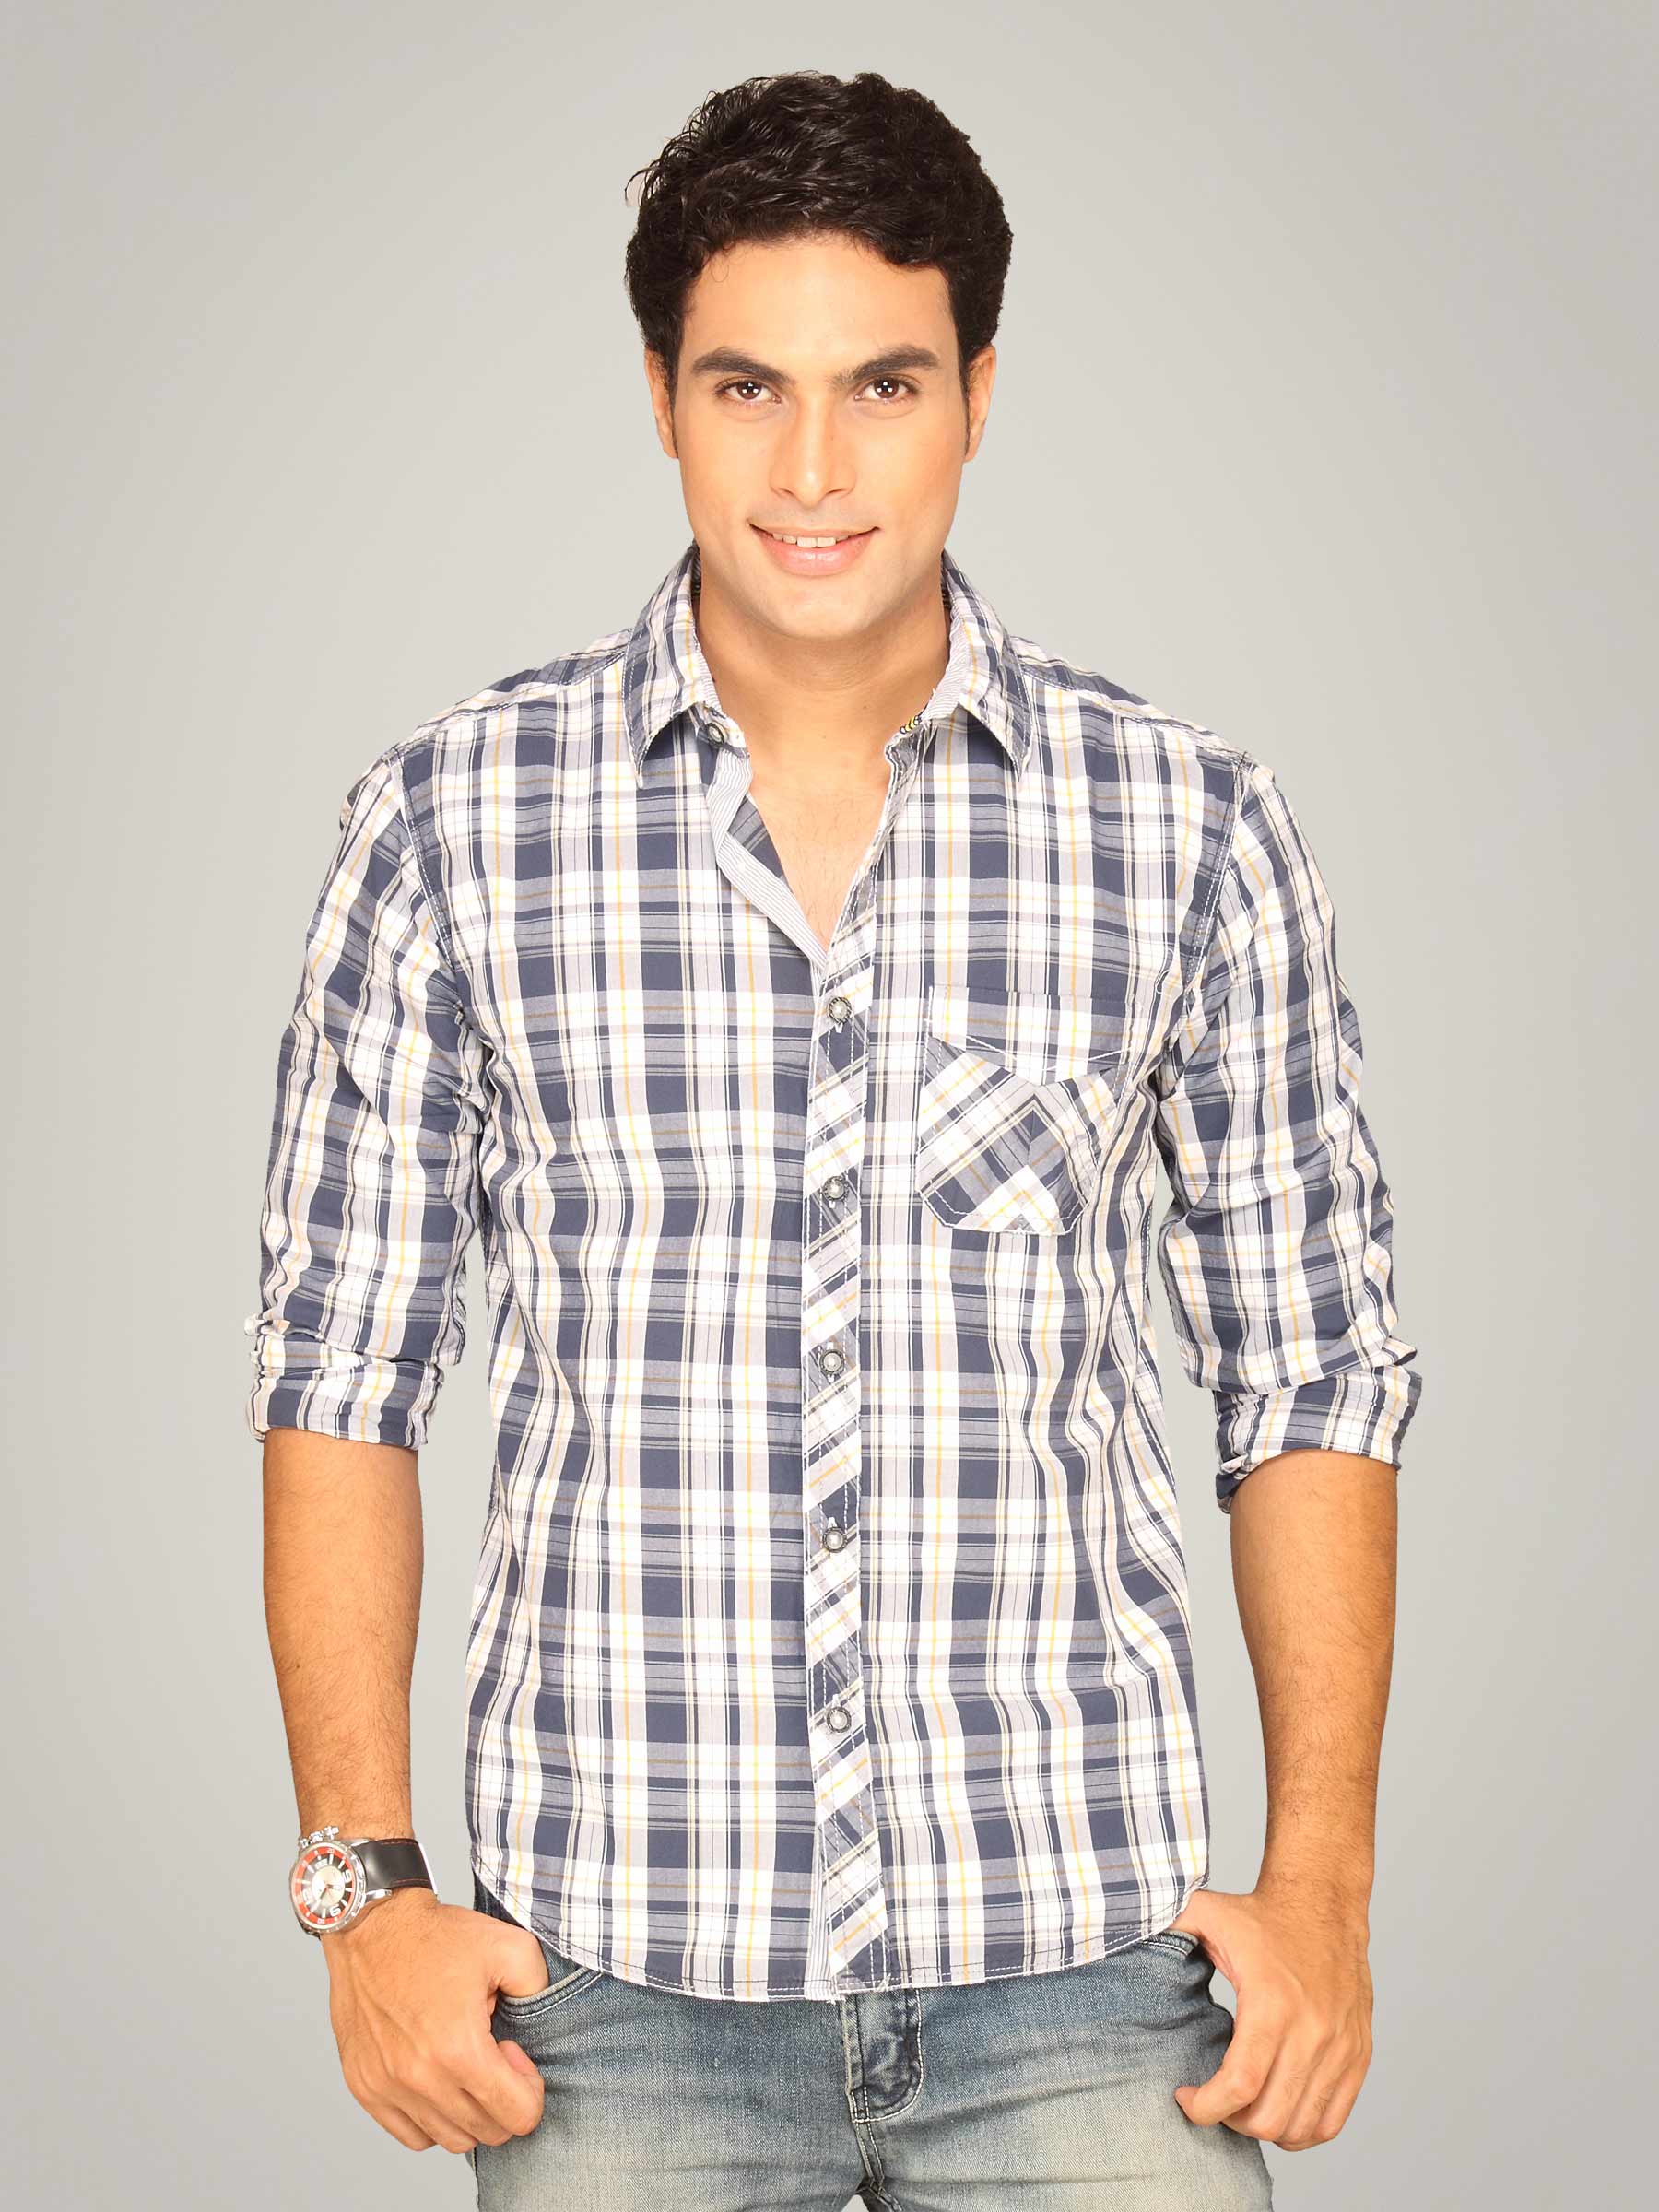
Highlander Men Grey Blue Black Checked Shirt
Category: Apparel / Topwear / Shirts
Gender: Men
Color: Grey
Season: Summer 2011
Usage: Casual